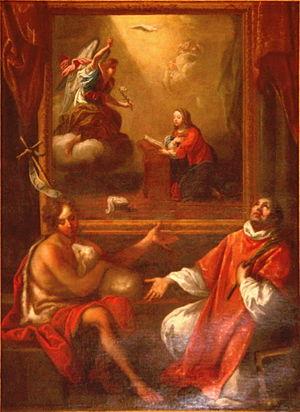
Tableau de Michel Serre dans l'église de la Pomme à Marseille représentant l'Annonciation, saint Jean-Baptiste et saint Etienne.
Michel Serre, né à Tarragone le 10 janvier 1658 et mort à Marseille le 10 octobre 1733, est un peintre baroque français.